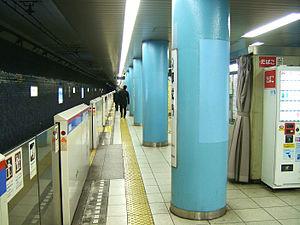
Onarimon est une station du métro de Tokyo sur la ligne Mita dans l'arrondissement de Minato à Tokyo. Elle est exploitée par le Bureau des Transports de la Métropole de Tokyo.